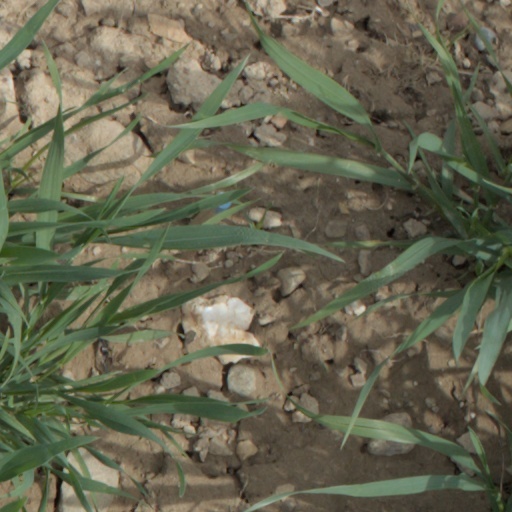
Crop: wheat